Maison Bleu Studio

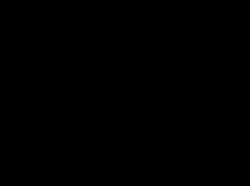

Established in 2014 by Claire Myhill and Jiyun Kim, Maison Bleu Studio organises large-scale art exhibitions open to the public.